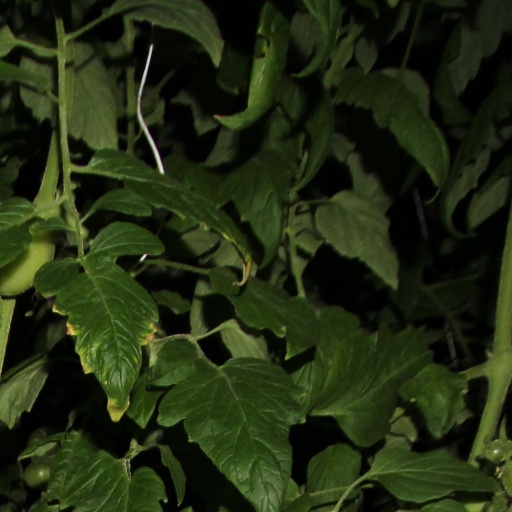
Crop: tomato